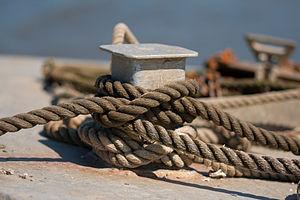
Nœud de cabestan sur une forme de bitte d'amarrage.